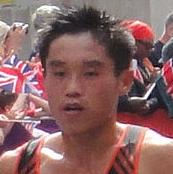
Age: 23